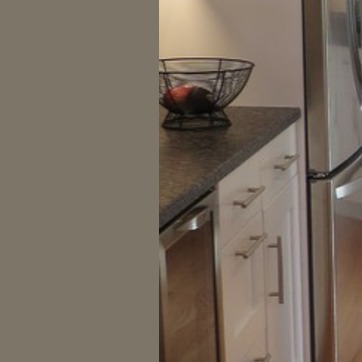
Material: polishedstone